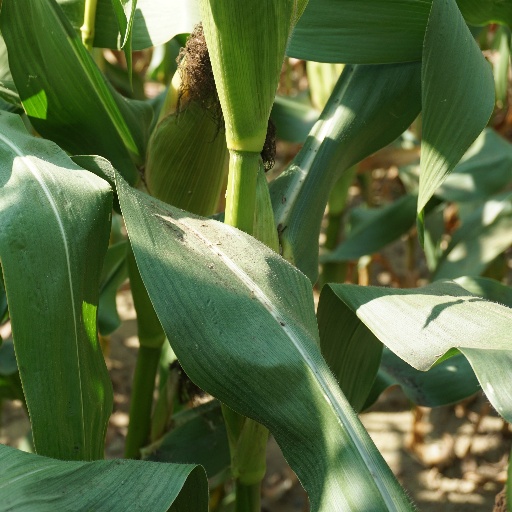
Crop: maize; corn